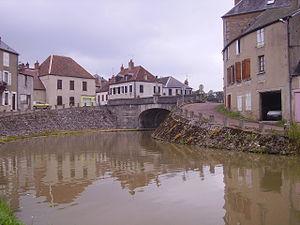
Le canal du Nivernais est un canal entre le bassin de la Loire et celui de l'Yonne, entre Saint-Léger-des-Vignes, dans le département de la Nièvre, et Auxerre, préfecture du département de l'Yonne.
Châtillon-en-Bazois est une commune française située dans le département de la Nièvre, en région Bourgogne-Franche-Comté.